Villa Elfvik

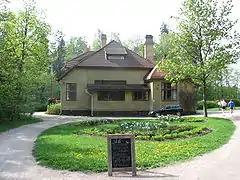
Villa Elfvik.

The Villa Elfvik nature house is an environmental education centre in Espoo, Finland, directed at all residents of Espoo. The nature house offers information about nature and the environment in all forms.